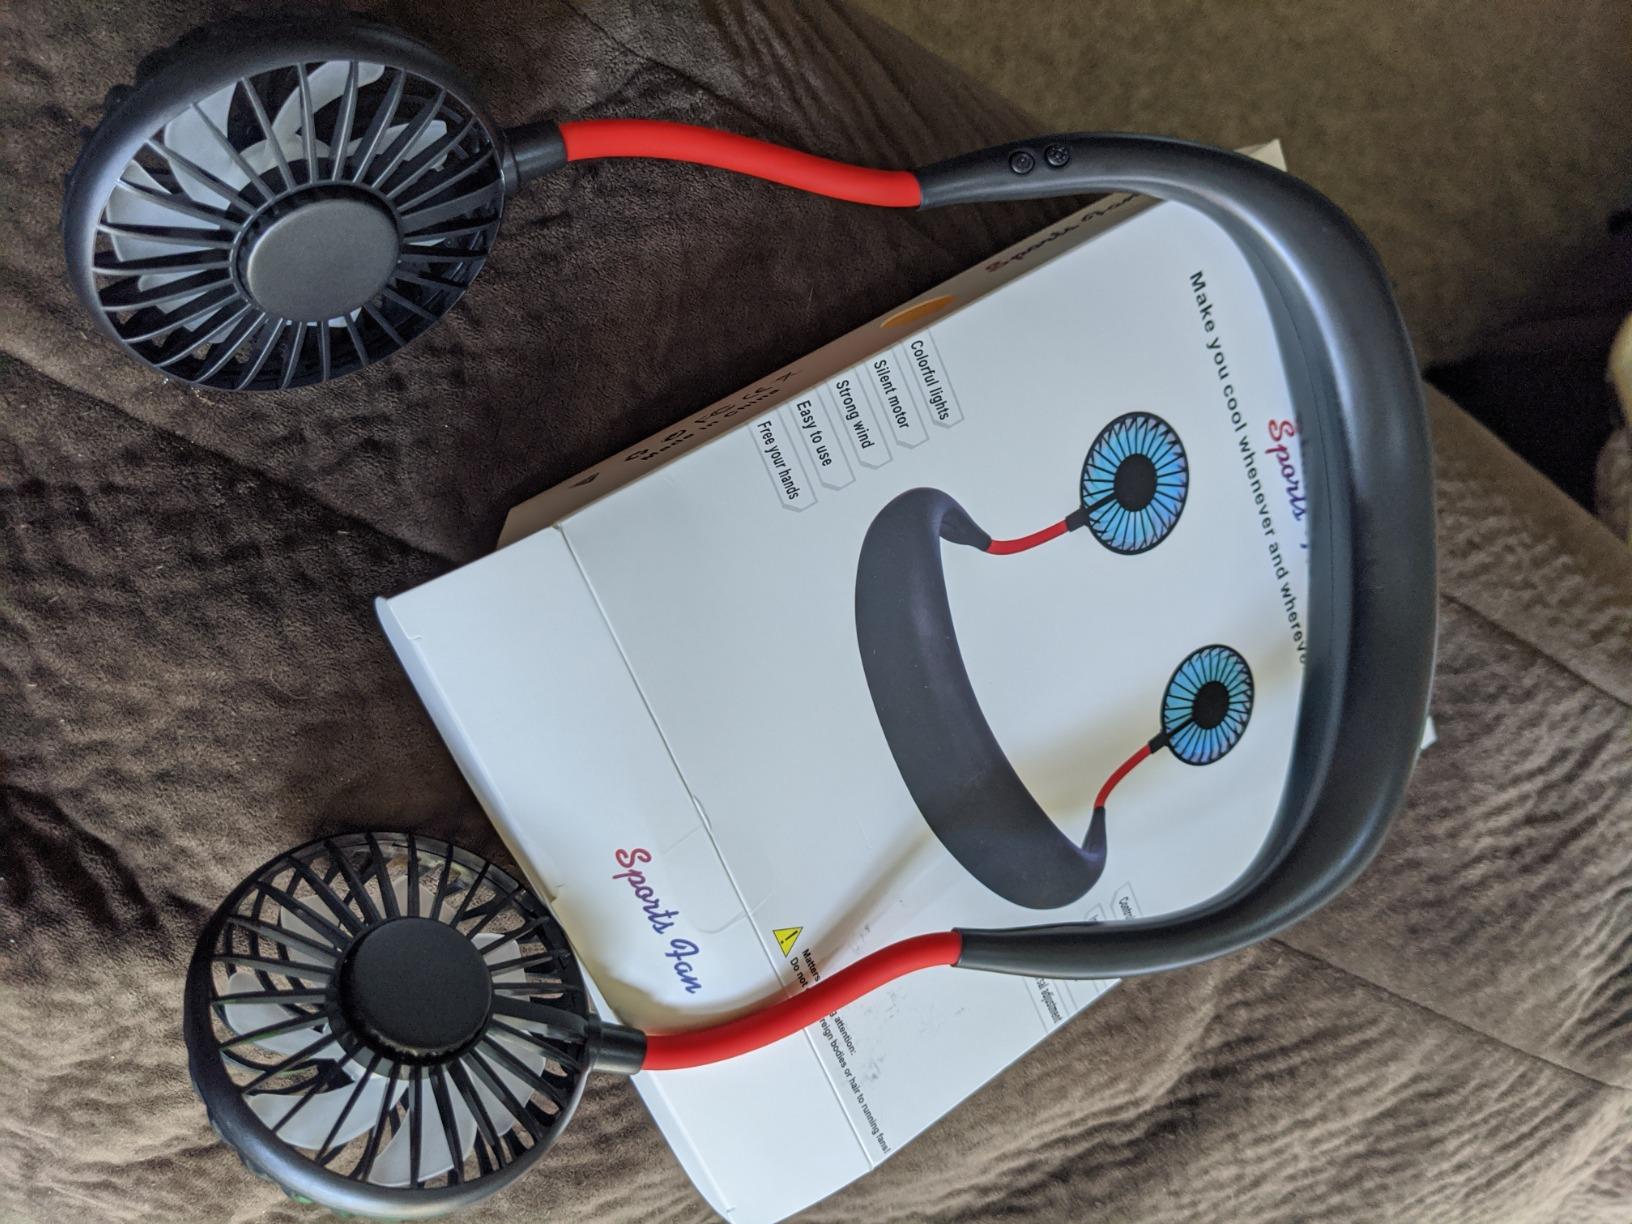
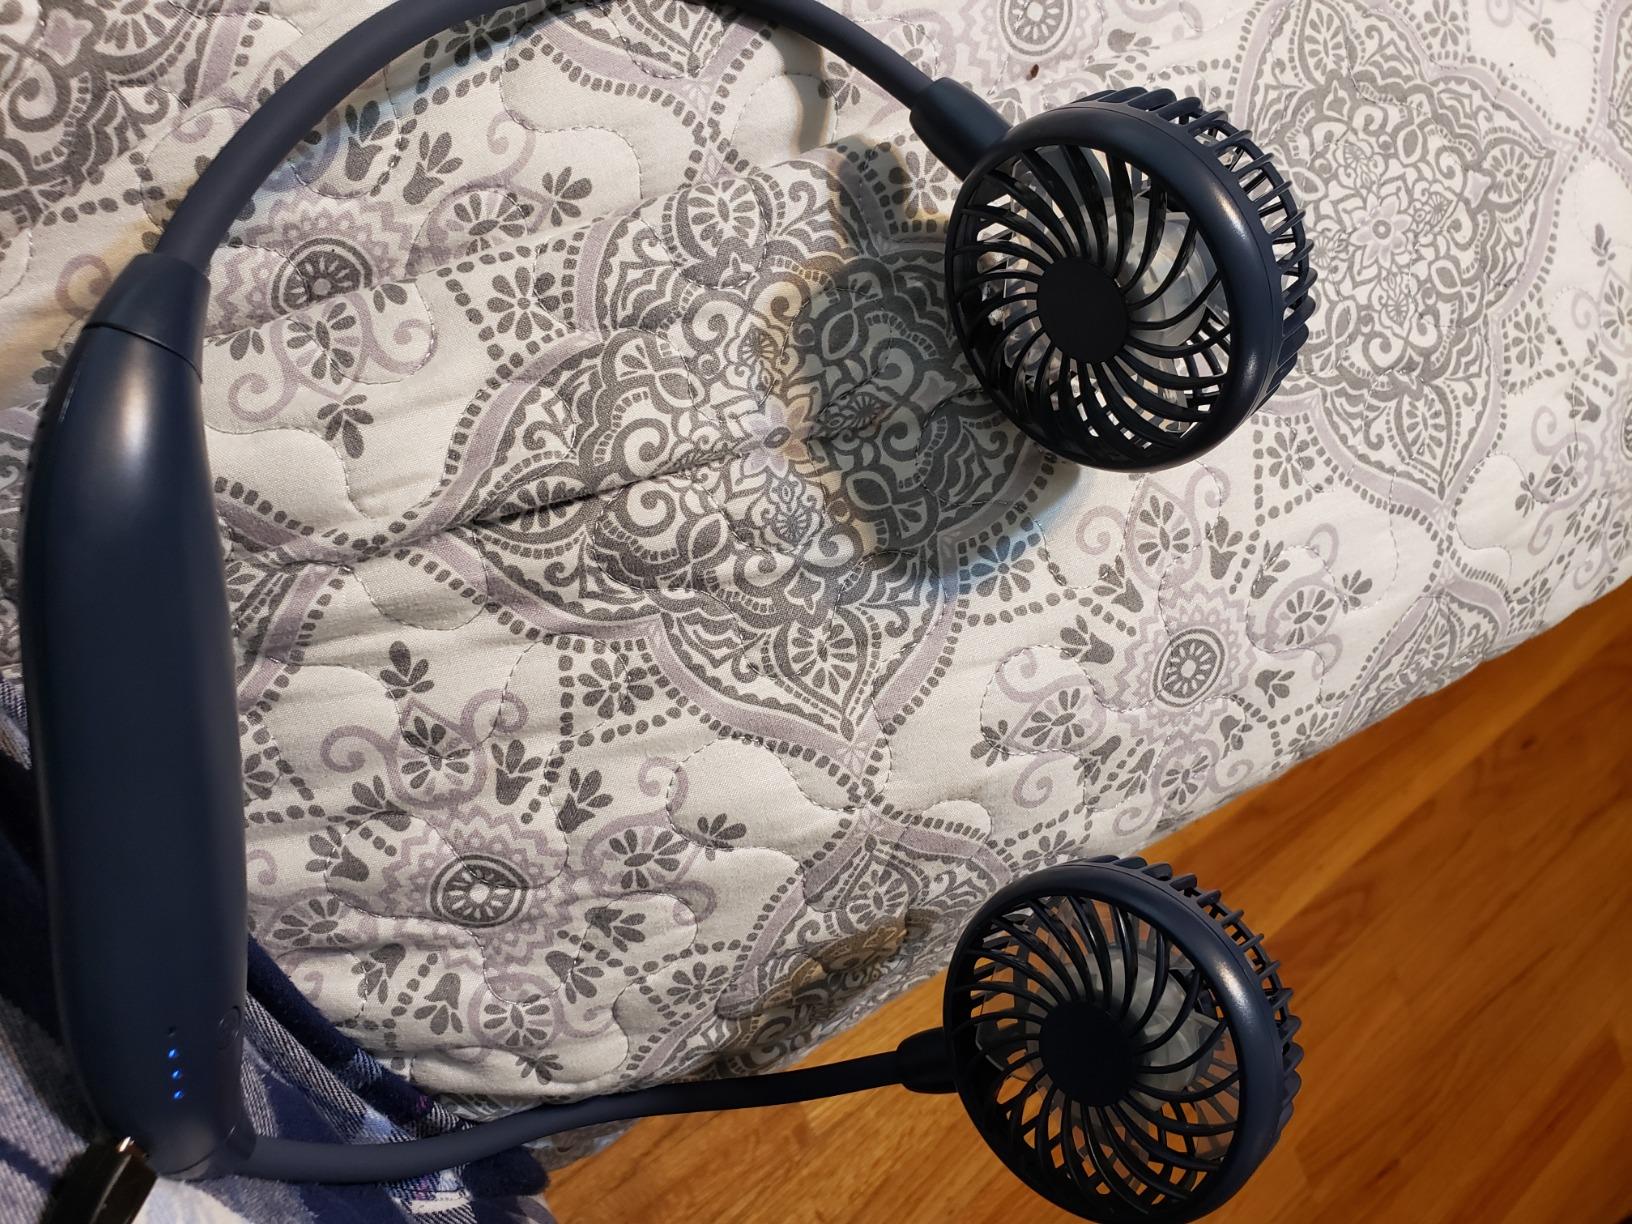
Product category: fan
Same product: no